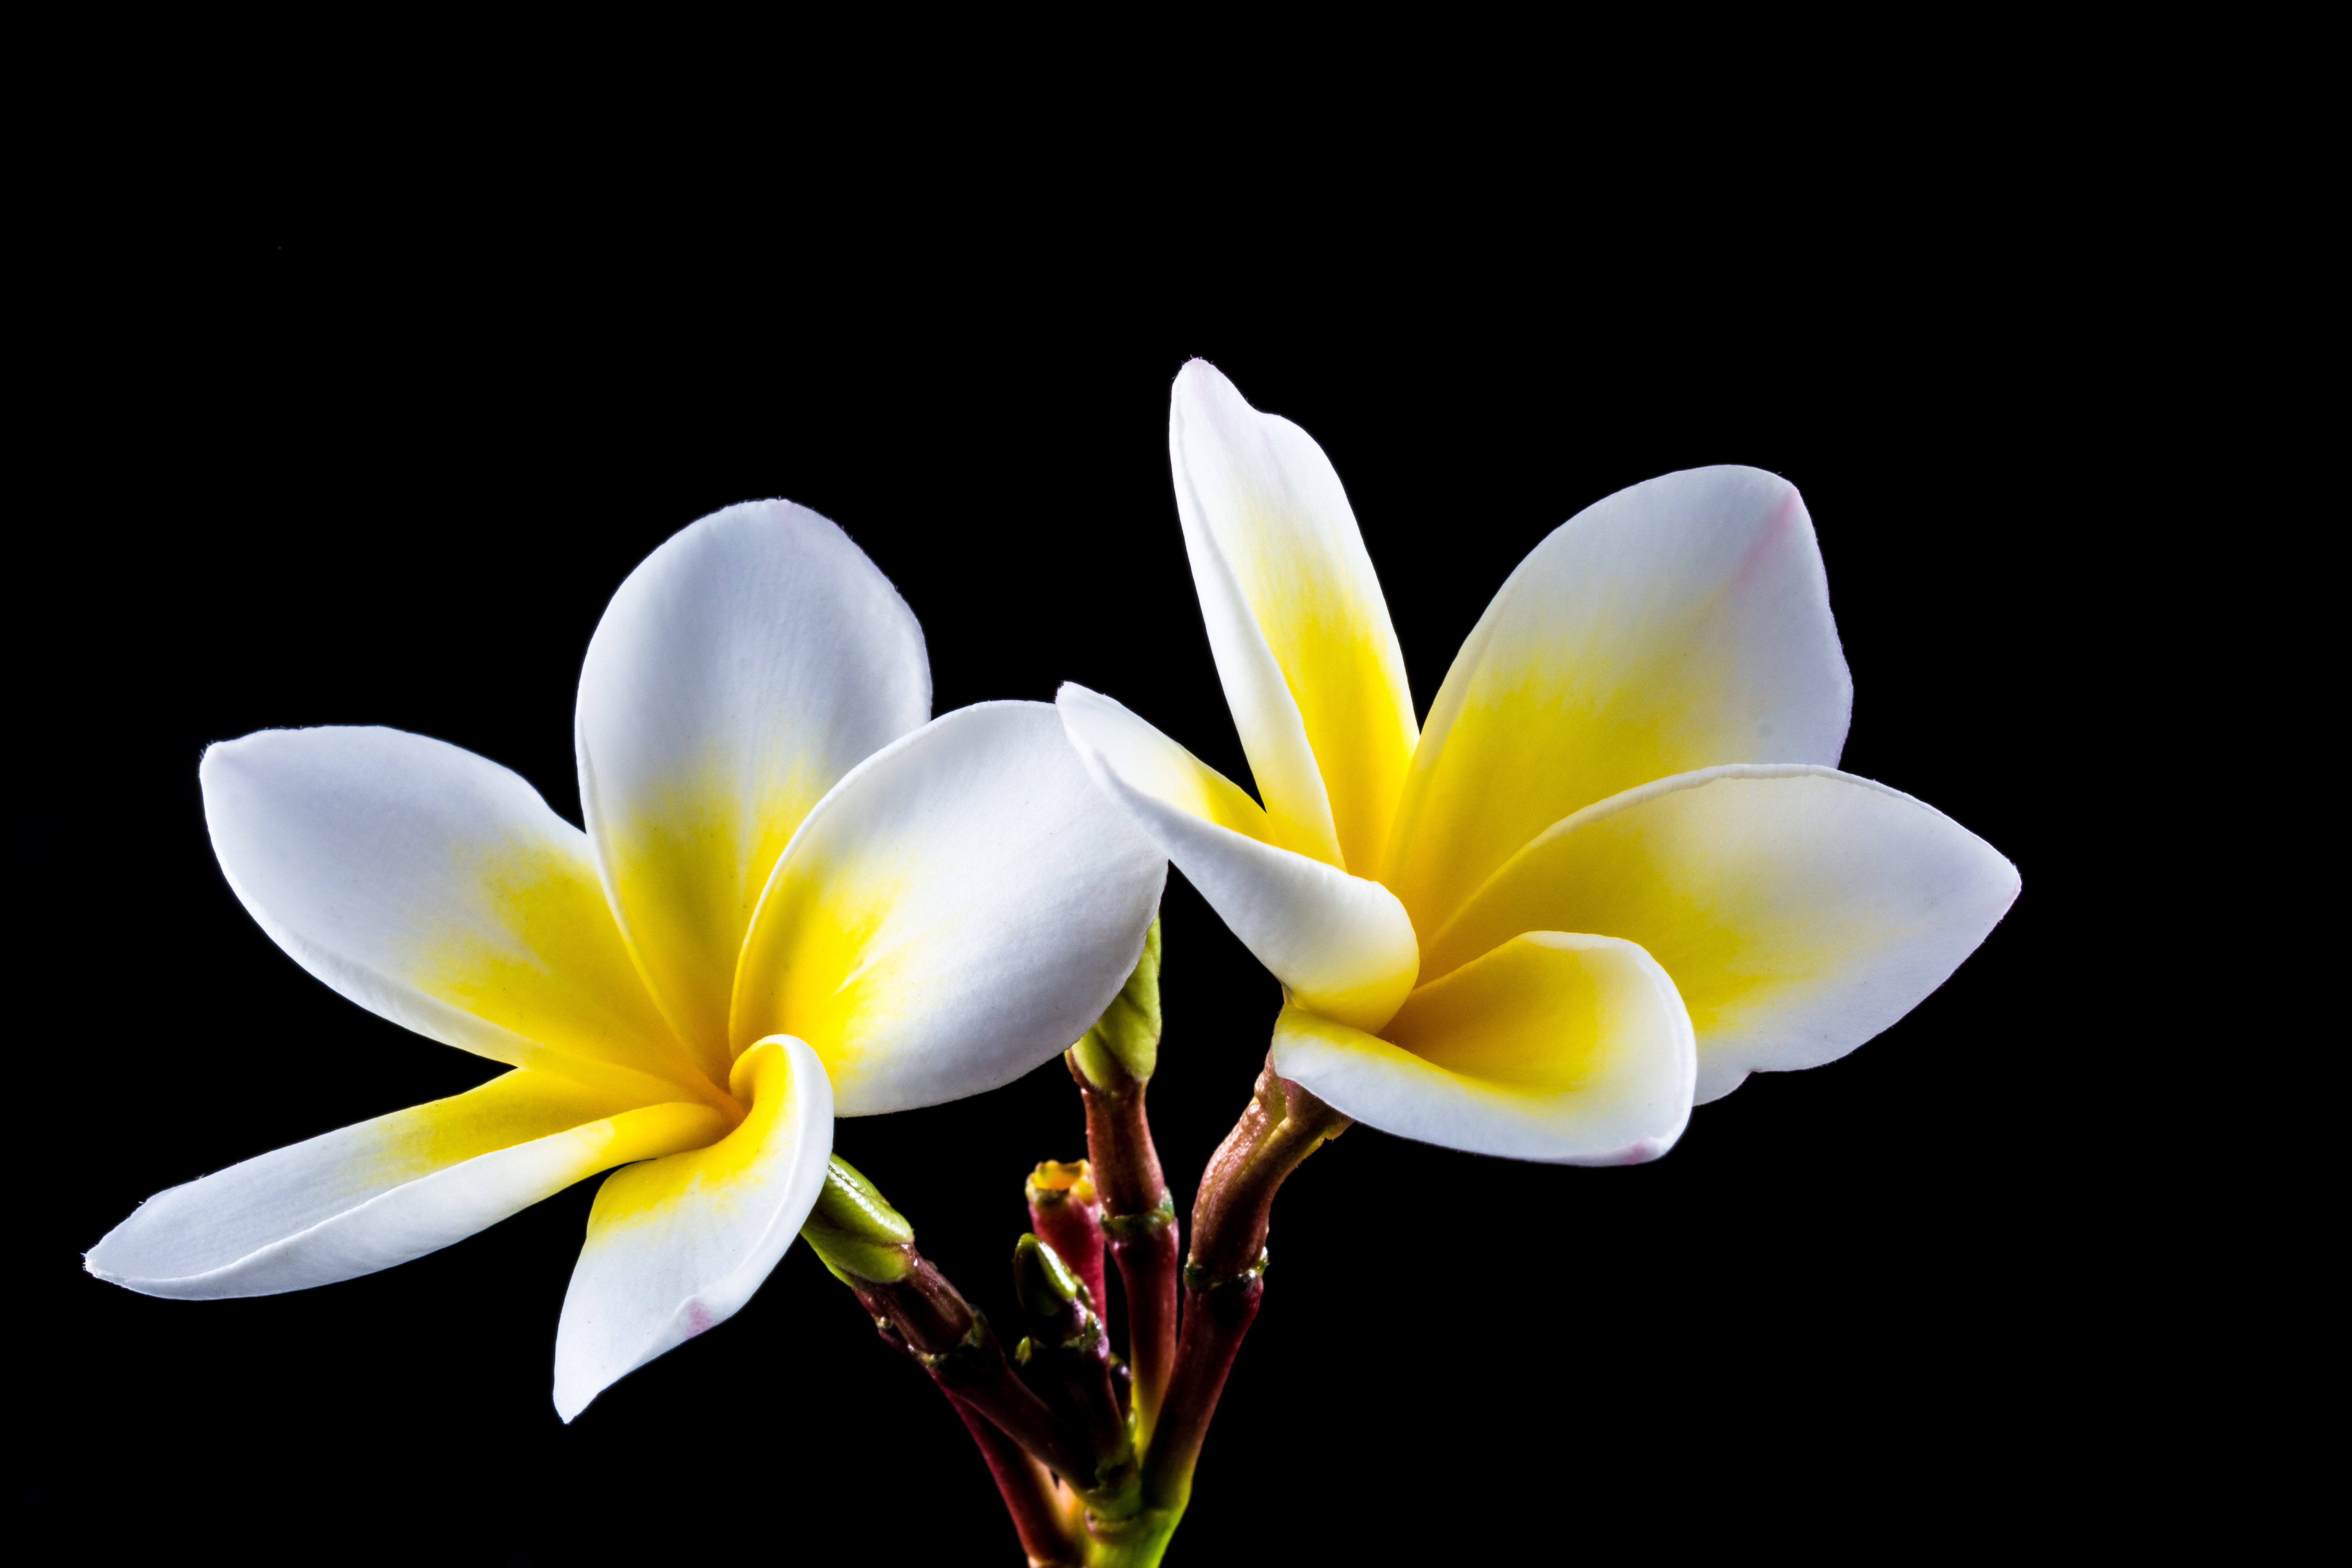
blossom, plant, white, photography, flower, petal, bloom, yellow, flora, petals, beautiful, crocus, exotic, apocynaceae, plumeria, macro photography, ornamental plant, inflorescence, frangipani, flowering plant, ornamental flower, white yellow, temple tree, dog gift greenhouse, national flower, land plant, frangipandi, flor de cebo, west indian frangipani, plumeria alba, calyx lobes